Pinni

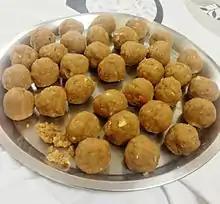
Pinni made with atta (wheat flour), khoya (thickened milk) and dry fruits

Pinni is a type of Punjabi and North Indian cuisine dish that is eaten mostly in winters. It is served as a dessert and is made from desi ghee, wheat flour, jaggery and almonds. Raisins may also be used. "Urad dal pinni" is a variety of "pinni".""Alsi pinni", from Punjab contains flaxseed.